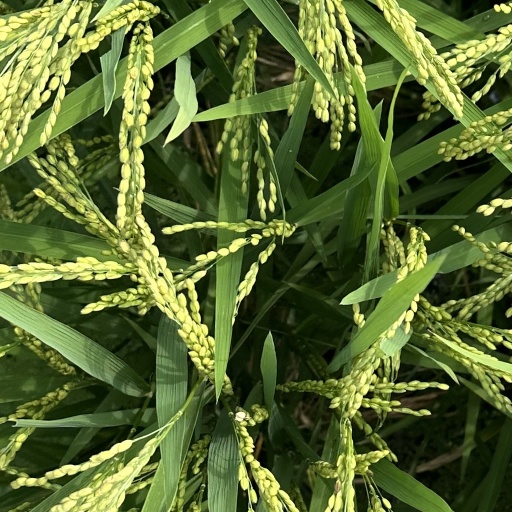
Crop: rice